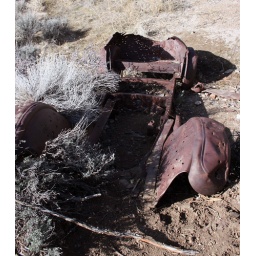
Abandoned rusty car found in San Rafael Park